One More American

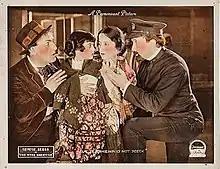
Lobby card for the film

One More American is a 1918 American silent drama film directed by William C. deMille and written by Olga Printzlau and William C. deMille. The film stars George Beban, Marcia Manon, Mae Giraci, Helen Jerome Eddy, Raymond Hatton, and Jack Holt. The film was released on February 25, 1918, by Paramount Pictures. It is not known whether the film currently survives, which suggests that it is a lost film.